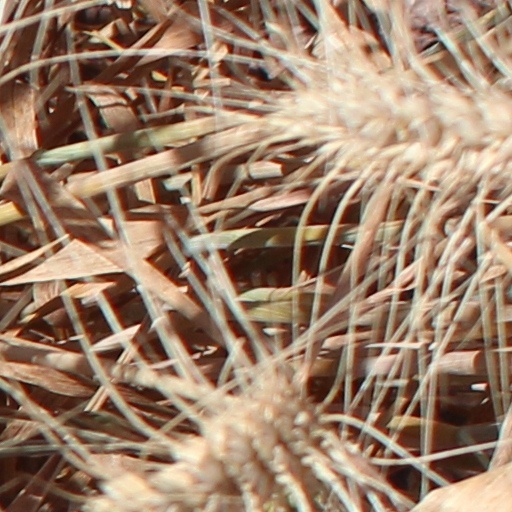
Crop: wheat